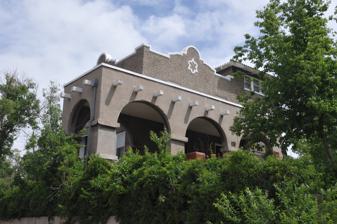
Building: Castle on 19th Street
Country: United States of America
Year built: 1914
United States historic place Castle on 19th Street U.S. National Register of Historic Places Castle on 19th Street in 2013 Show map of Wyoming Show map of the United States Location 1318 E. 19th St., Cheyenne, Wyoming Coordinates 41°8′29″N 104°48′4″W / 41.14139°N 104.80111°W / 41.14139; -104.80111 Area less than one acre Built 1914 ( 1914 ) Architectural style Mission/Spanish Revival NRHP reference No. 79002611 Added to NRHP July 10, 1979 The Castle on 19th Street or 19th Street Castle is a Mission Revival style house in Cheyenne, Wyoming . It was built in 1914 for local businessman Thomas Heaney, who operated the Atlas Theatre in Cheyenne. Heaney also operated the Tivoli Bar and Restaurant and became a Wyoming state senator representing Laramie County. Heaney's residence  features a three-story corner tower with a broad overhanging tiled and hipped roof, with a stucco parapet surrounding the remainder of the roof, ornamented with projecting crests. A loggia with three arches fronts the house, ornamented with projecting squared beams. The driveway goes through the leftmost arch, flanked by a retaining wall, on its way to the rear of the house. The interior was converted for apartments. The Castle was placed on the National Register of Historic Places on July 10, 1979. References